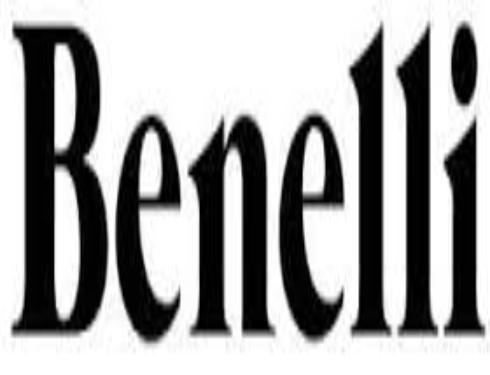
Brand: Benelli
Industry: Transportation